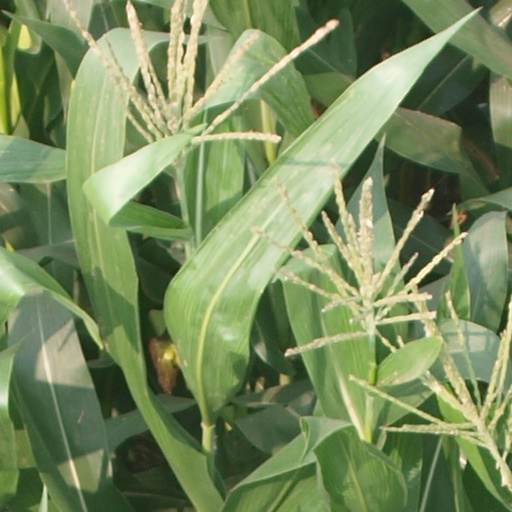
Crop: maize; corn